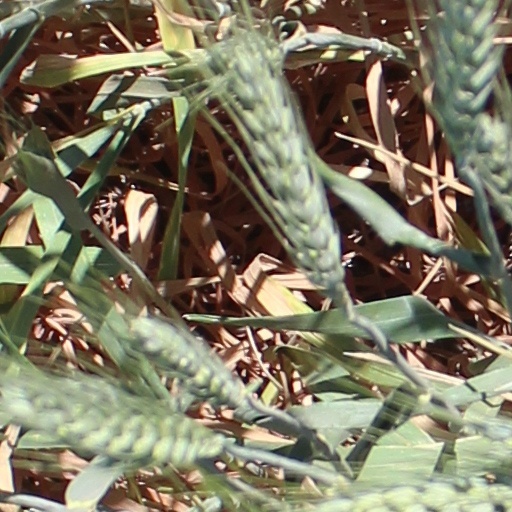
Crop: wheat